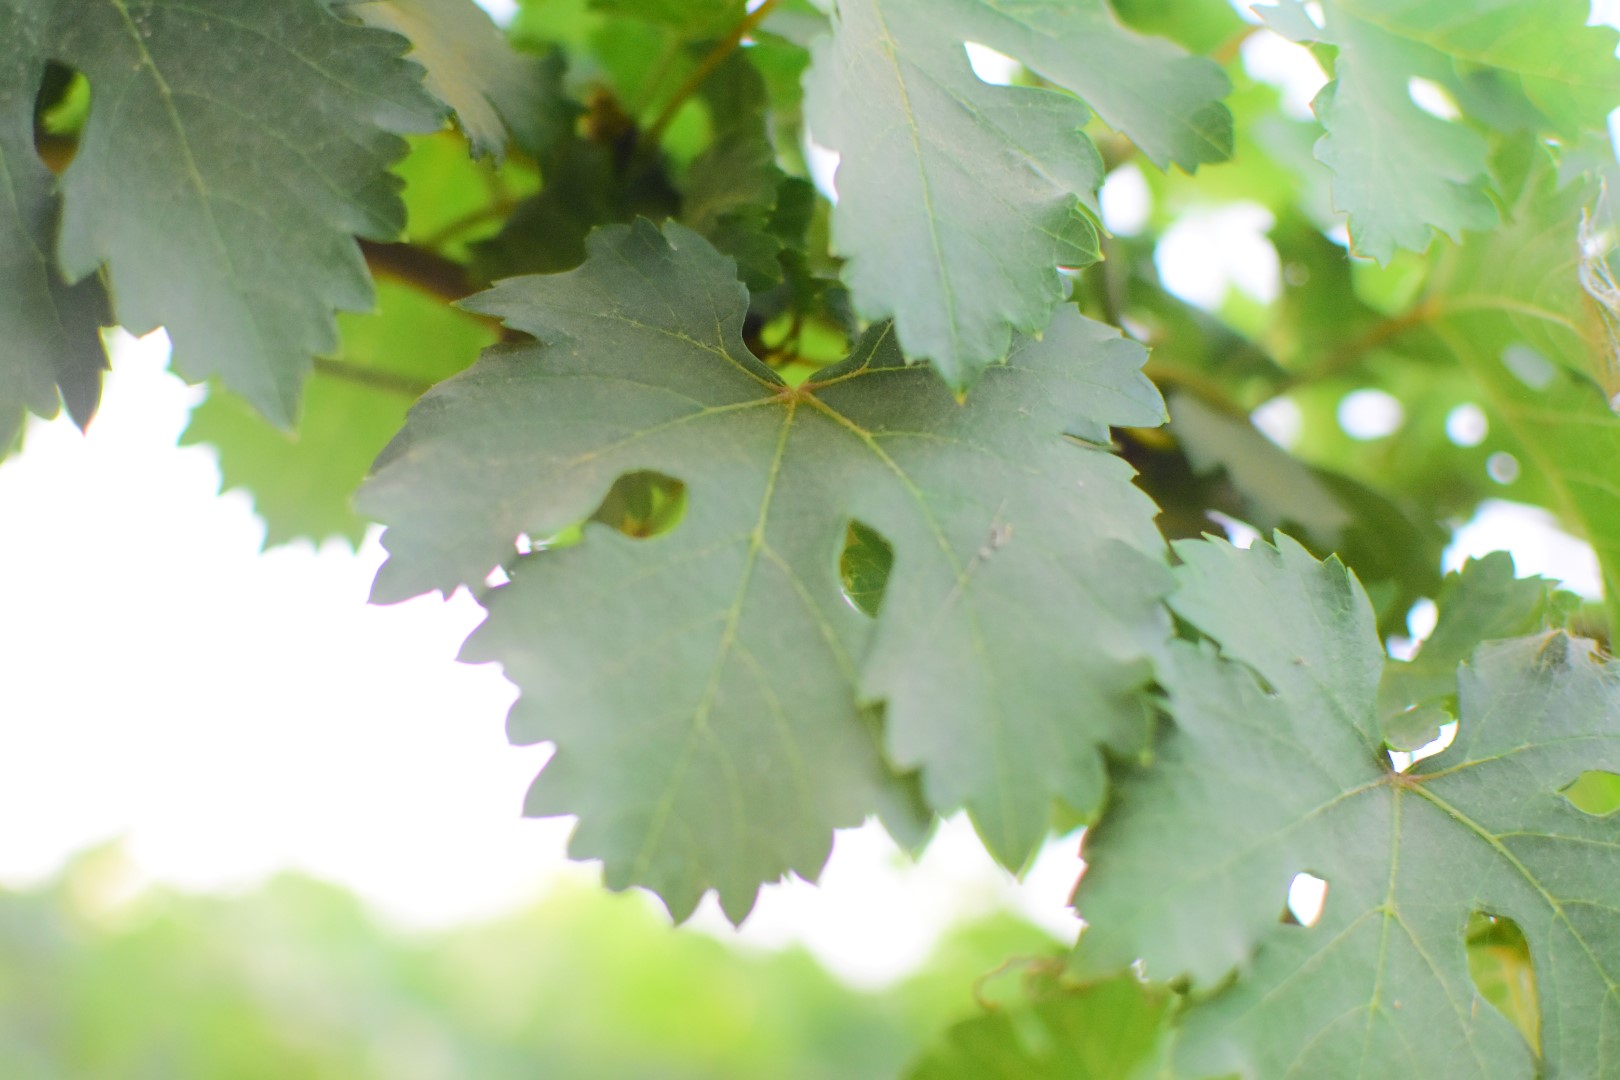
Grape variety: Aswud Balad